Jason Kipnis

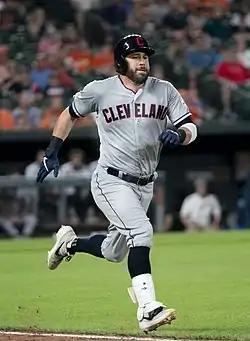
Kipnis in 2019

On July 9, Kipnis was placed on the disabled list with a hamstring injury. He would be activated on August 6 but would continue to feel discomfort in the hamstring. On August 23, 2017, Kipnis was placed back on the 10-day disabled list due to a hamstring injury.